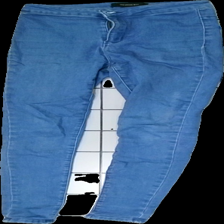
View: front
Type: Jeans
Category: Ladies
Brand: Not in the list
Brand text on label: the denim edit
Colors: Blue
Material: 91% Cotton 9% Cont?
Cut: Tight
Size: 36
Season: All
Trend: Denim
Damage: Damaged elastane
Damage location: middle center
Price range: <50
Recommended usage: Export
Description: Blue tight jeans